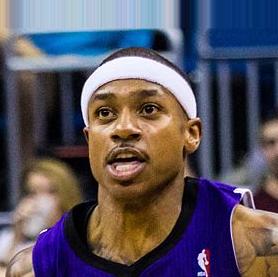
Age: 23